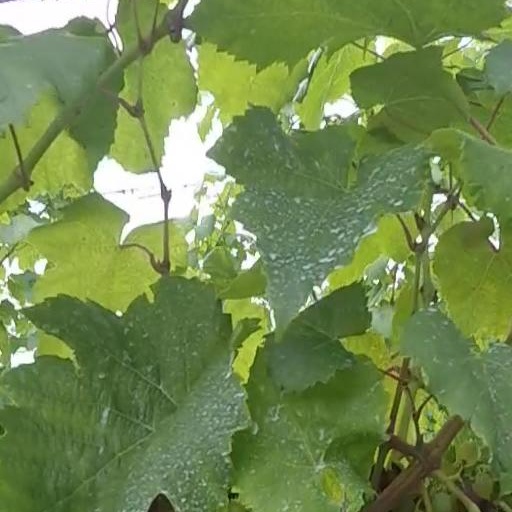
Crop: grape